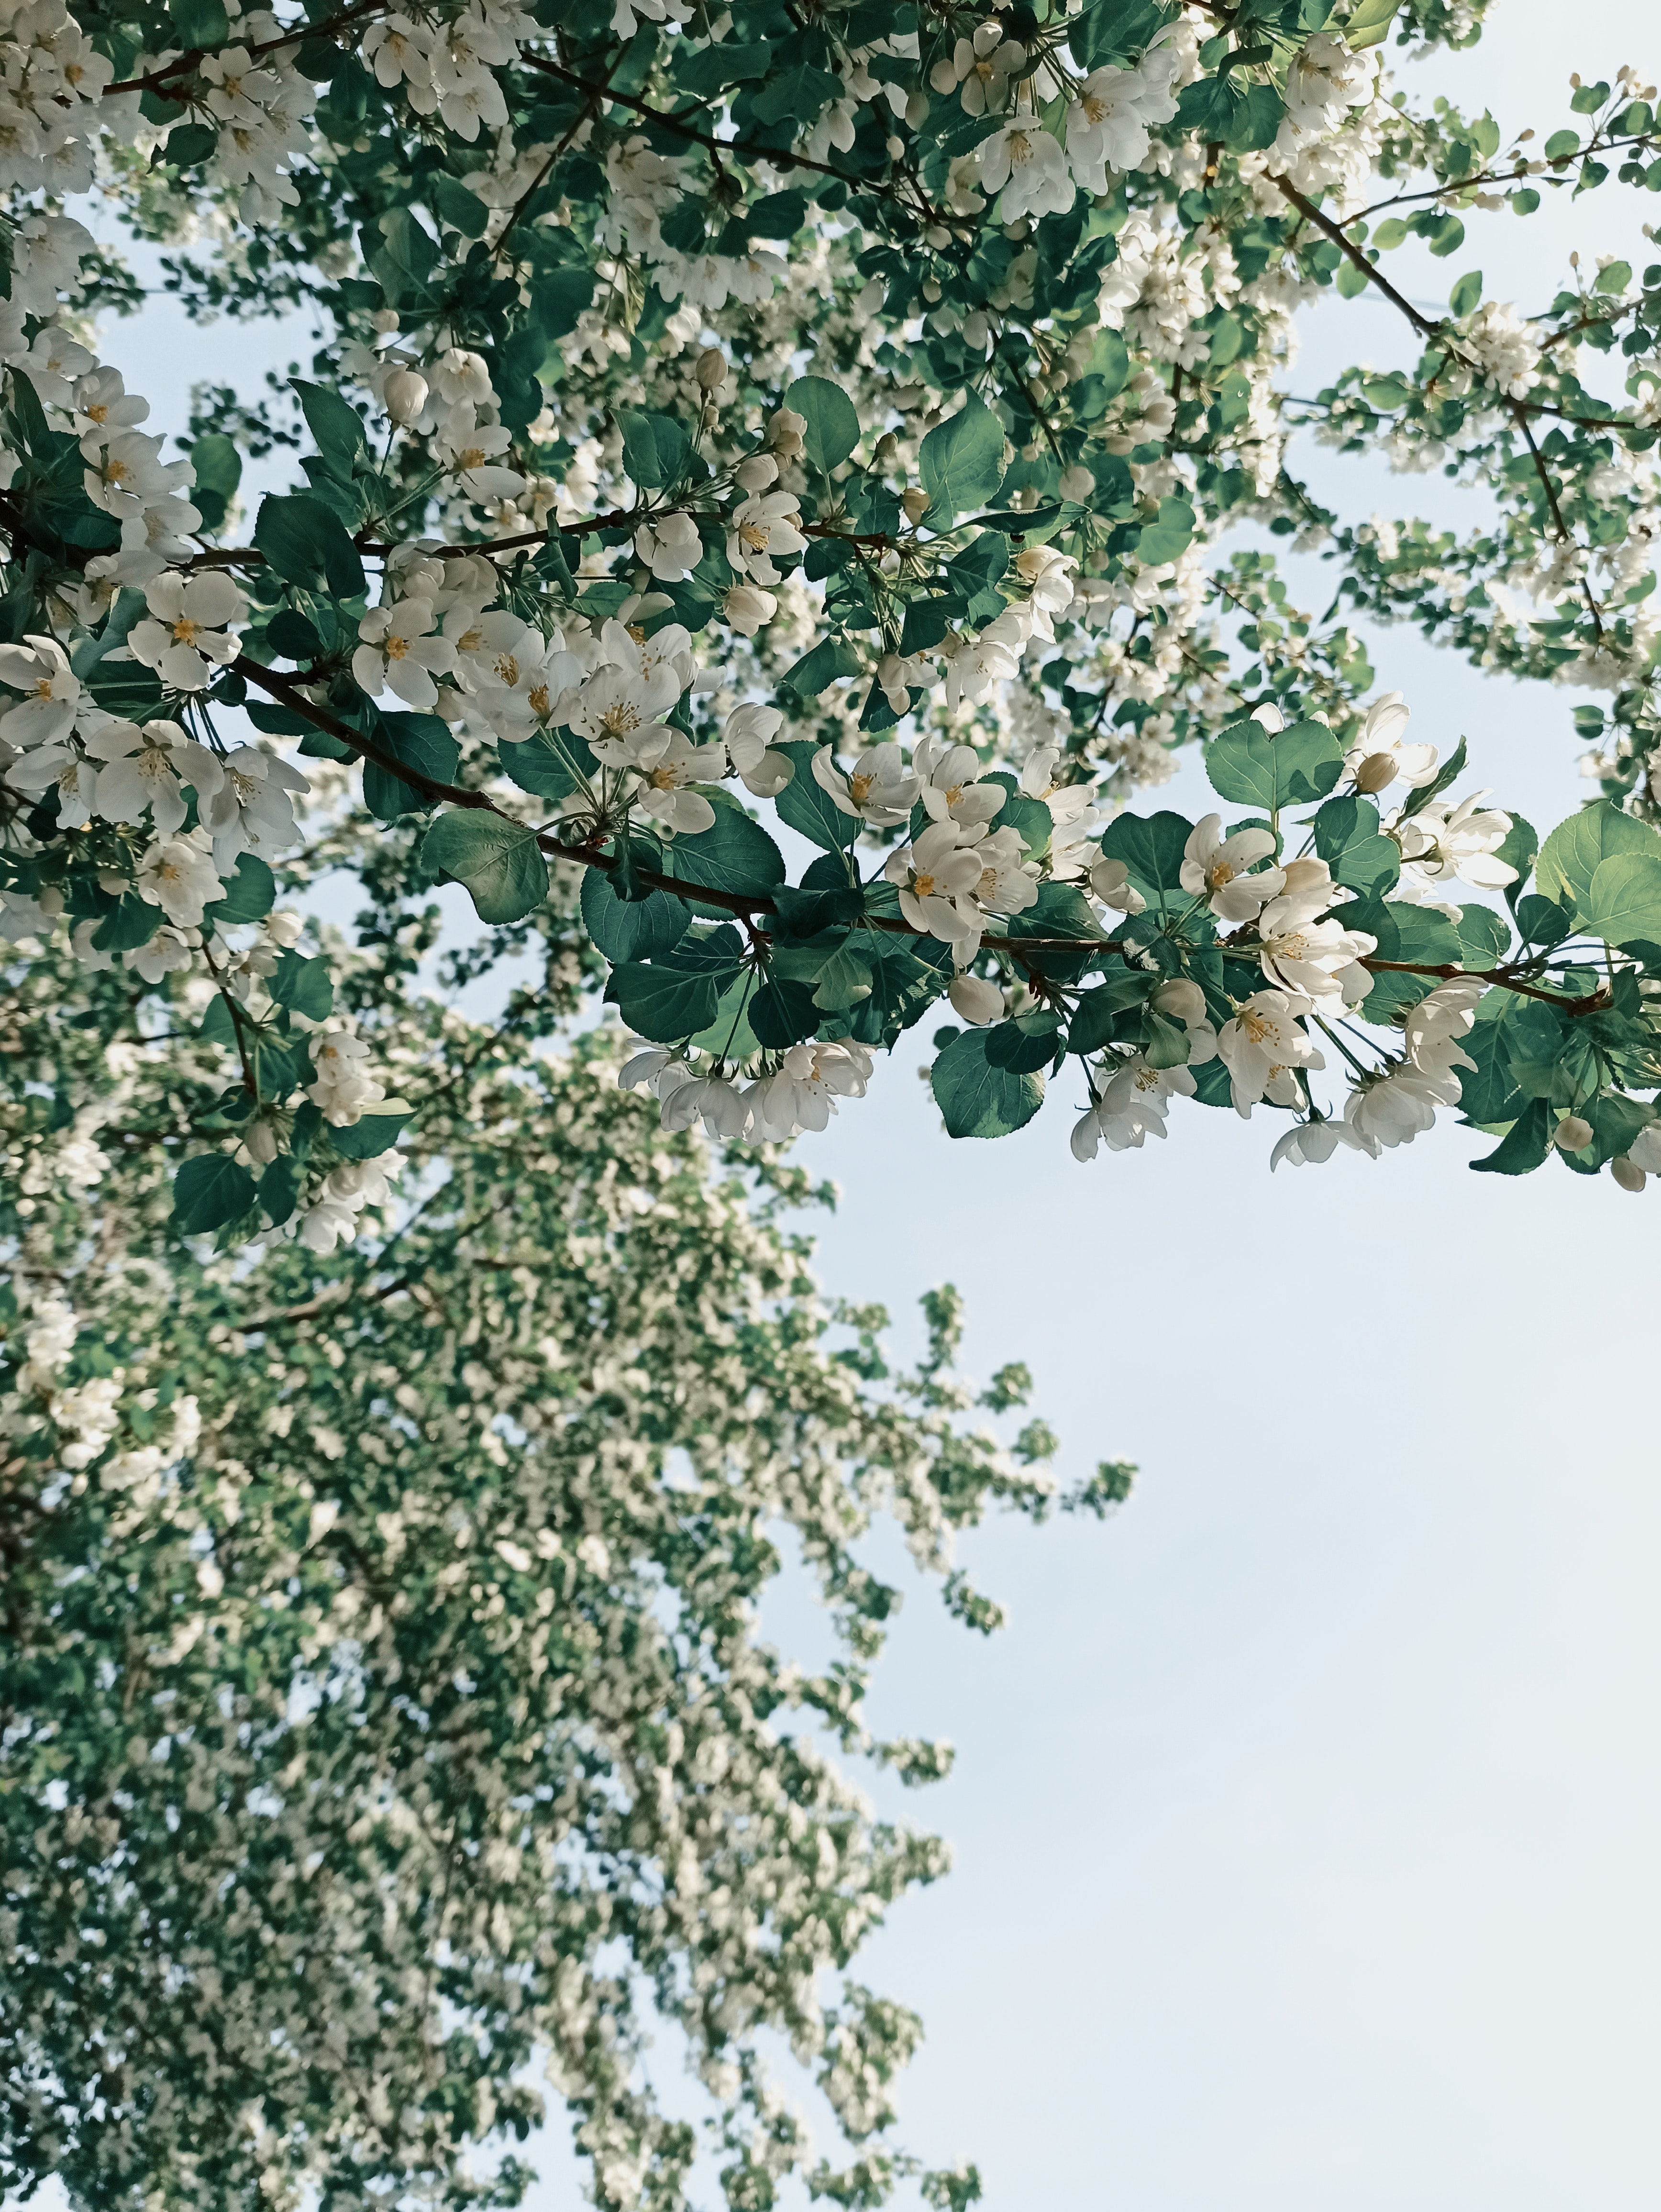
natural, flower, daytime, sky, plant, branch, twig, tree, woody plant, shrub, petal, flowering plant, blossom, plant stem, groundcover, pattern, prunus, buddleia